Chaparral

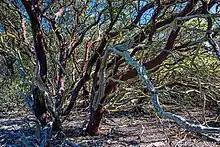
An old-growth manzanita, a classic member of the chaparral plant community

The complex ecology of chaparral habitats supports a very large number of animal species. The following is a short list of birds which are an integral part of the cismontane chaparral ecosystems.